James G. McAllister House

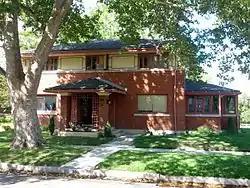
James G. McAllister House, September 2013

The James G. McAllister House is a historic house in northeastern Salt Lake City, Utah, United States, that is located within the University Neighborhood Historic District, but is individually listed on the National Register of Historic Places (NRHP).